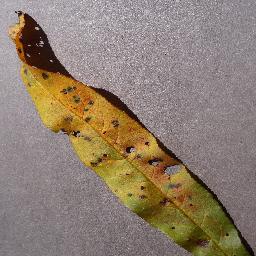
Label: Peach___Bacterial_spot